William L. Peters

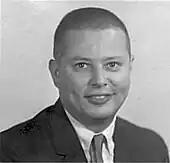
William L. Peters

William L. Peters (1939–2000) was an American entomologist specializing in mayflies, especially those in the family Leptophlebiidae.